Benjamin R. Lacy

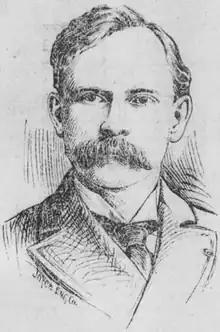
Engraving, 1901

Benjamin Rice Lacy (June 19, 1854 – February 21, 1929) served as North Carolina Commissioner of Labor from 1893–1897 and 1899–1901, and as North Carolina State Treasurer from 1901–1929. Lacy died one month after taking office for his eighth term as Treasurer.